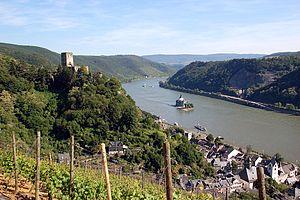
Pascal Forthuny, de son vrai nom Georges Léopold Cochet, né le 24 mars 1872 à Paris et mort le 29 avril 1962 à Rubempré, est un homme de lettres, critique d'art, sinologue, artiste peintre et musicien français, également connu pour ses dons de médium.